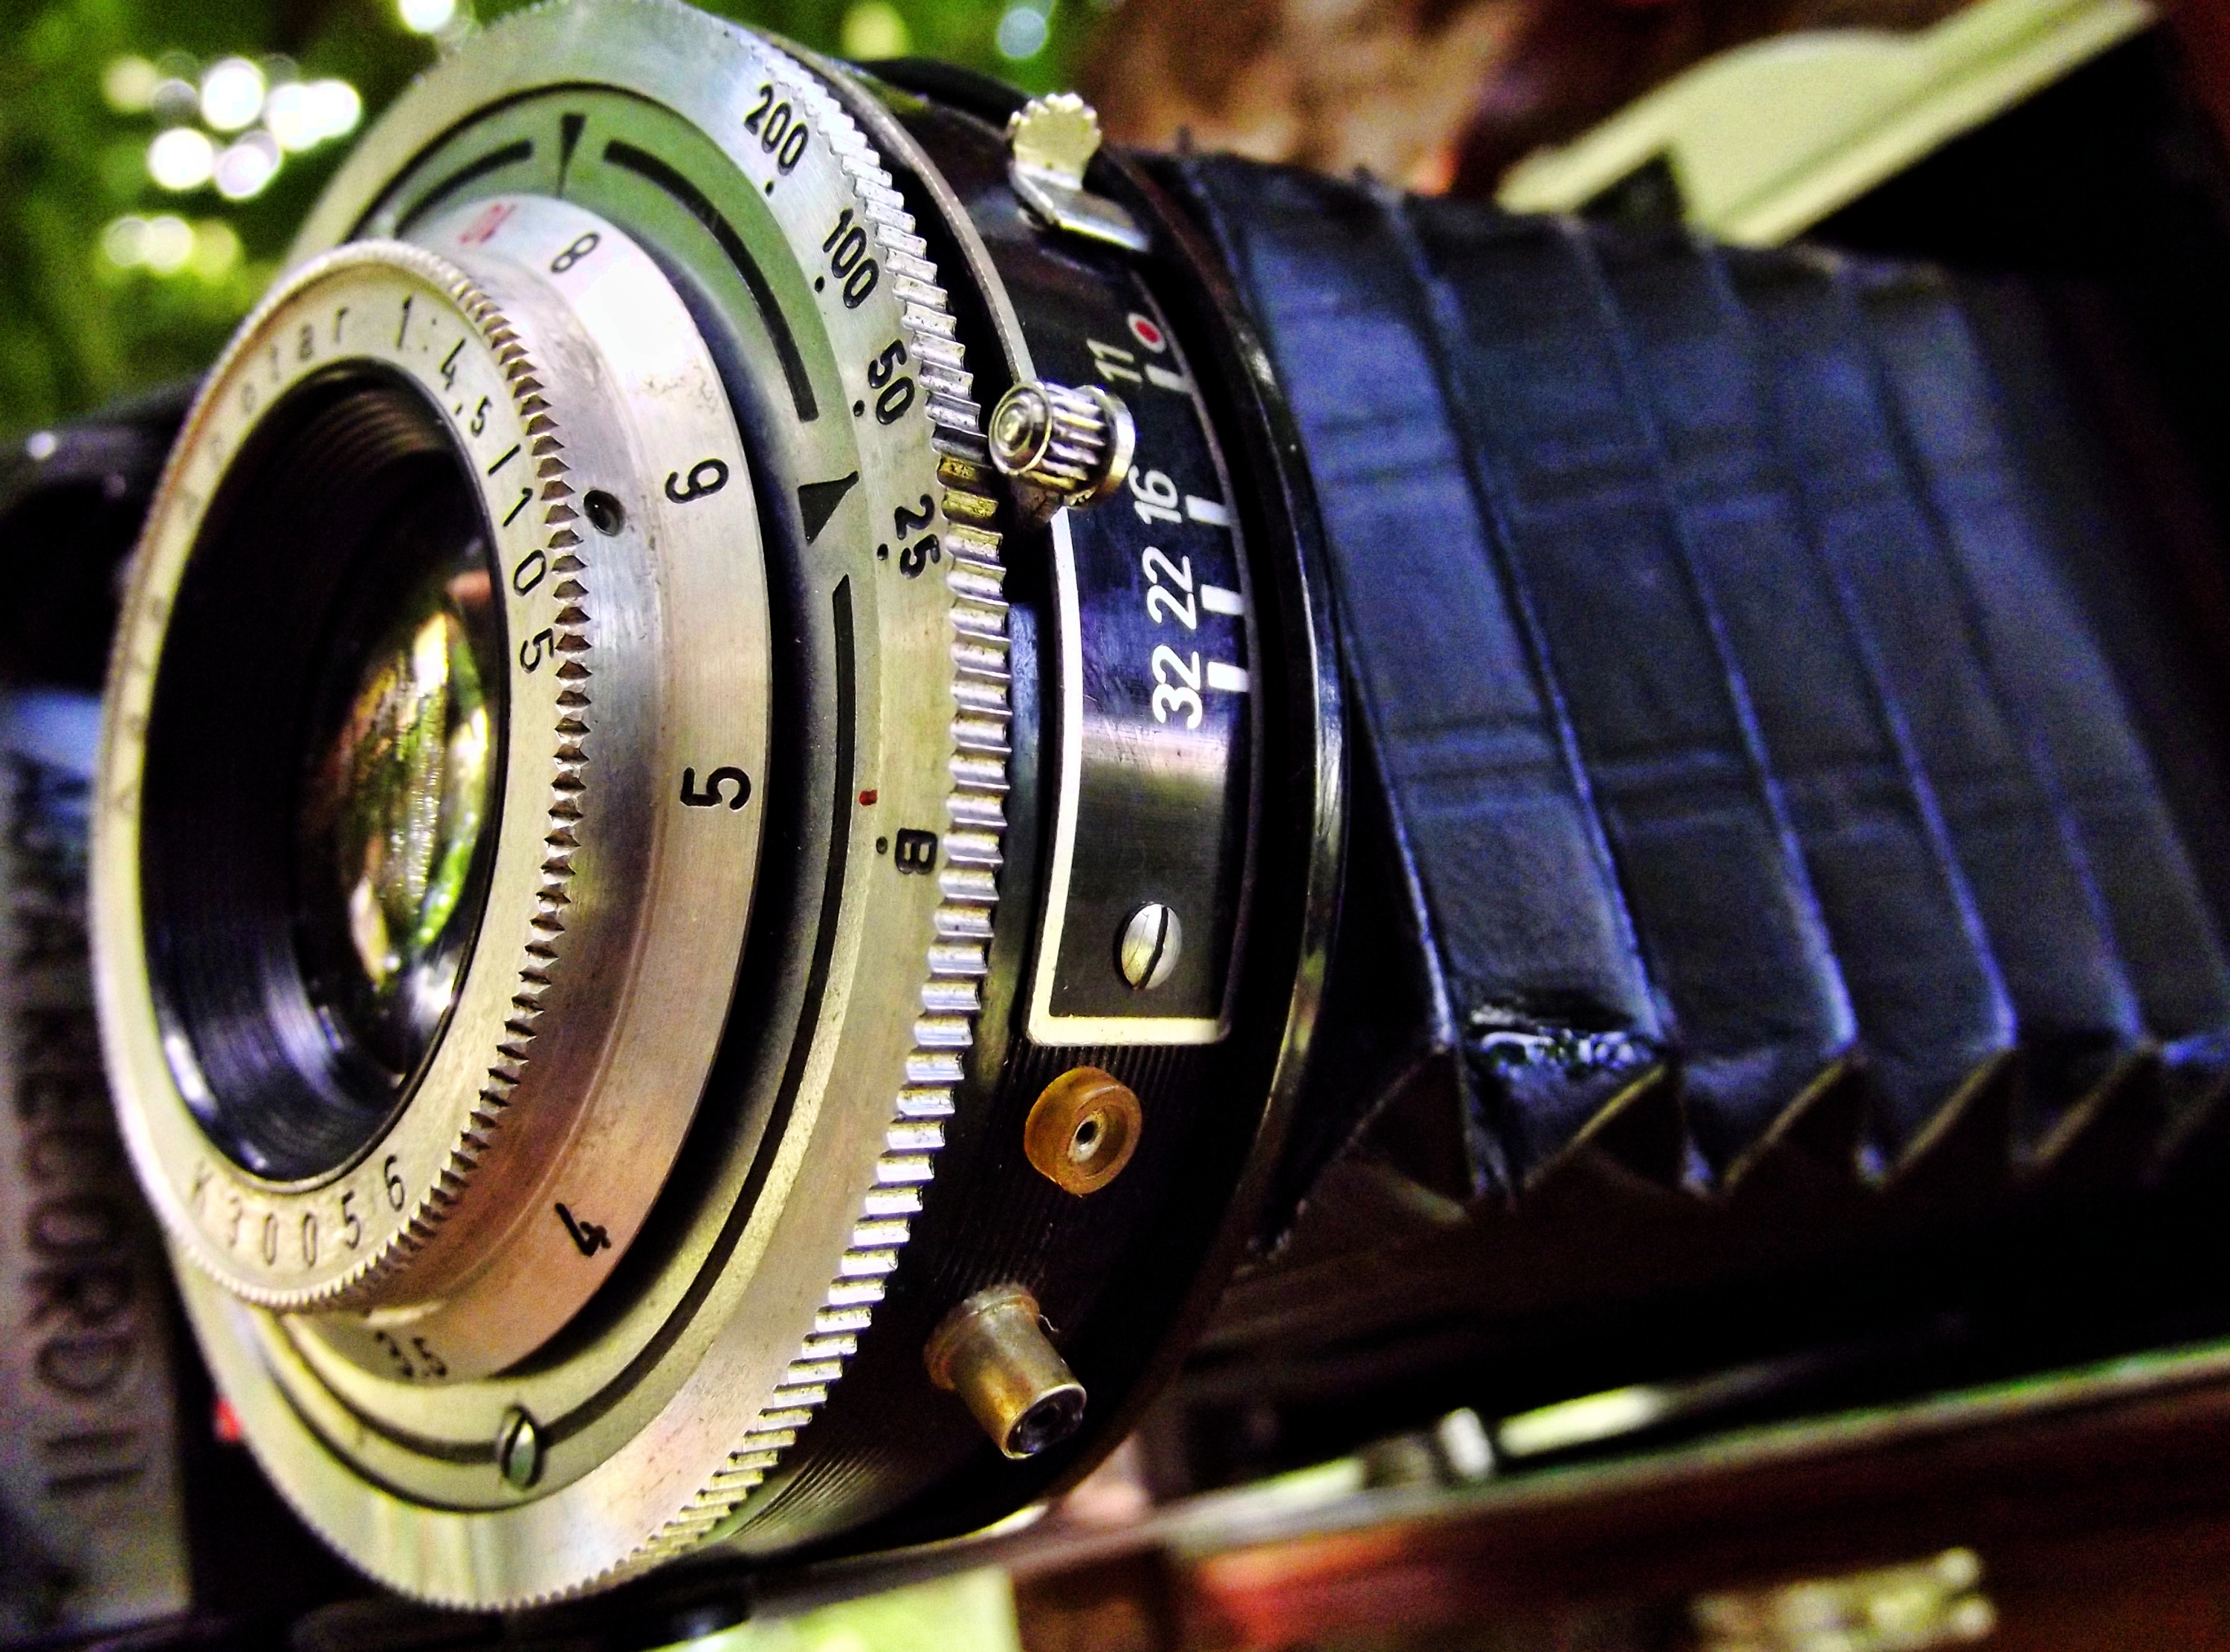
agfa, Apotar, antique, camera, film, old, south africa, outdoors, photography, camera lens, cameras optics, lens, camera accessory, mirrorless interchangeable lens camera, single lens reflex camera, macro photography, reflex camera, teleconverter, close up, stock photography, digital slr, digital camera, film camera, plant